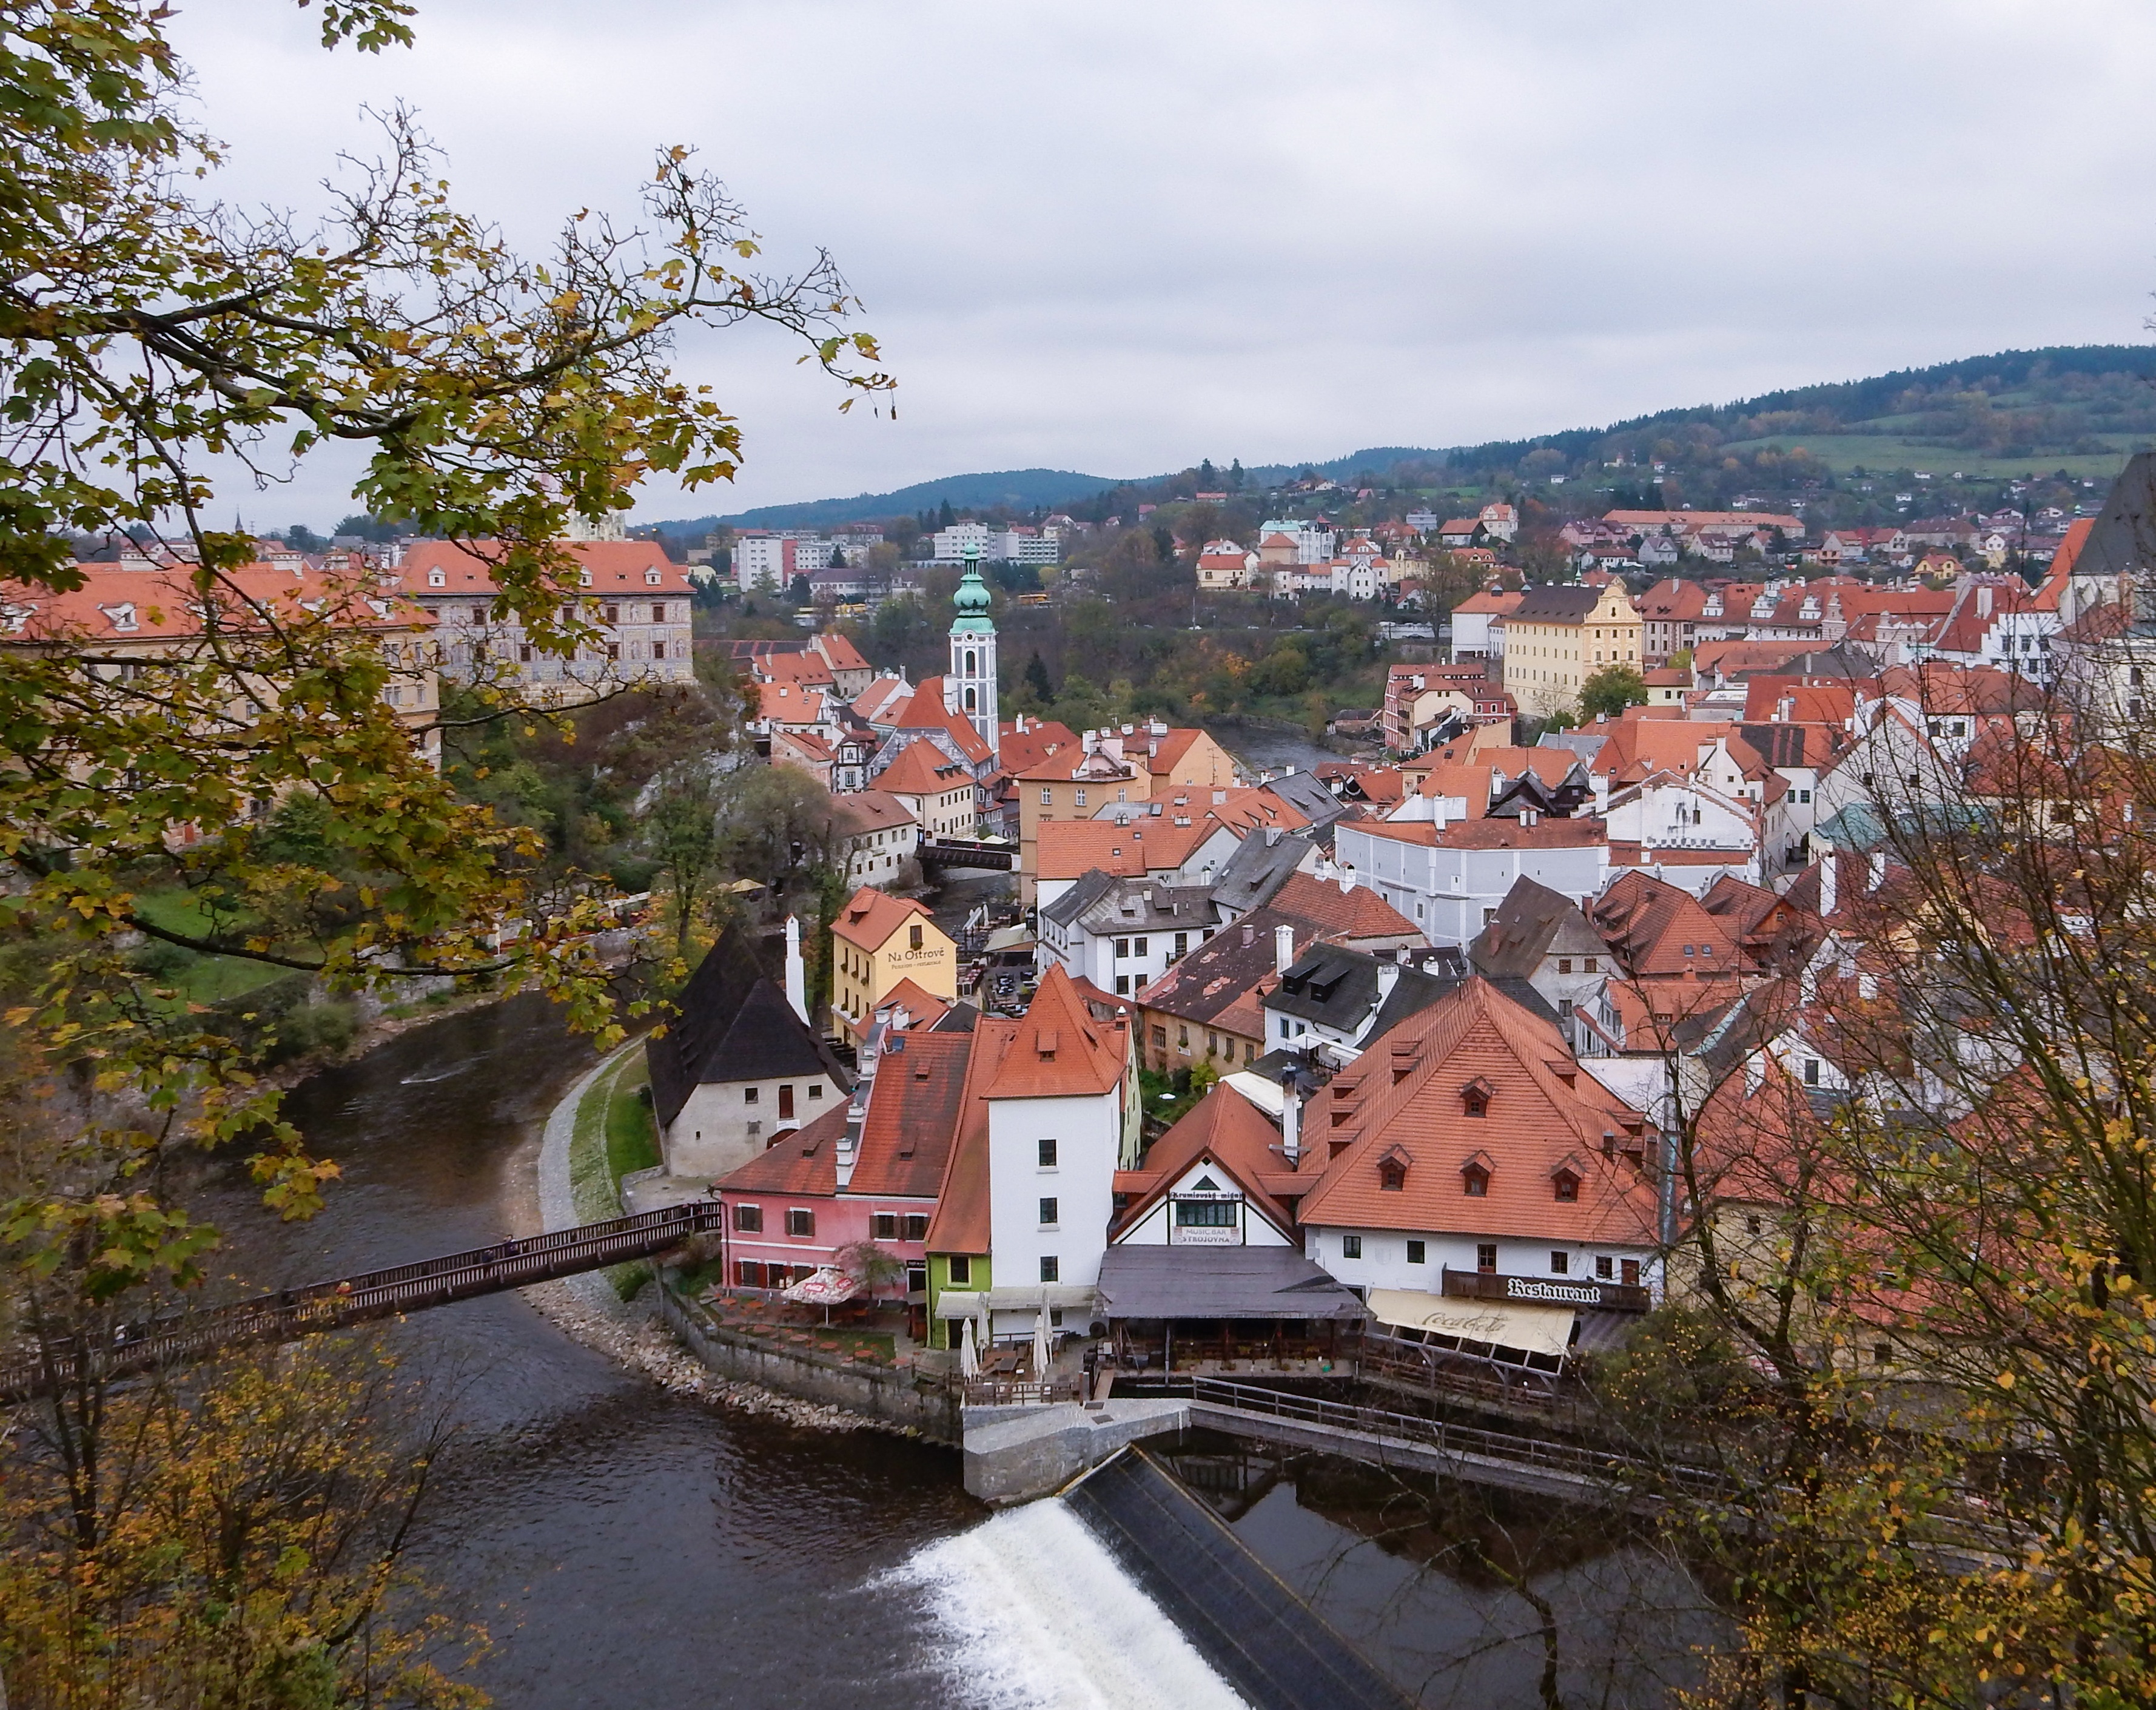
tree, flower, town, chateau, old, river, canal, cityscape, village, europe, autumn, ancient, landmark, historic, tourism, season, waterway, unesco, historical, republic, czech, bohemia, cesky, krumlov